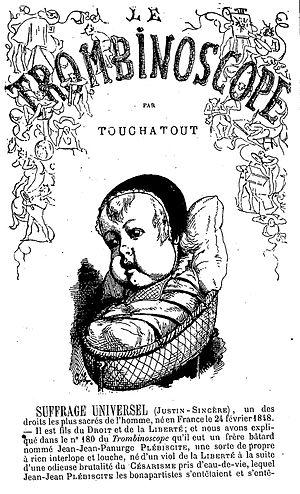
Le suffrage universel consiste en la reconnaissance du droit de vote à l'ensemble des citoyennes et citoyens. Il est défini par opposition au suffrage restreint qui réserve le droit de vote à certains citoyens, en particulier au suffrage censitaire ou au suffrage capacitaire. Il est l'expression de la souveraineté populaire et de la volonté générale dans un régime démocratique. Dans sa version moderne, il est individualisé, c'est-à-dire qu'il s'effectue selon le principe « une personne, une voix », contrairement au vote plural ou au vote familial.